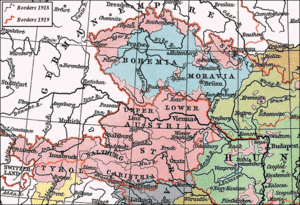
Sudetendeutsche Partei / Baggrund
Tysk dominerede områder i det vestlige Østrig-Ungarn i 1911 markeret med lyserødt.
Sudetendeutsche Partei, forkortet SdP var et politisk parti, der blev grundlagt af Konrad Henlein under navnet Sudetendeutsche Heimatfront den 1. oktober 1933 kort efter, at Tjekkoslovakiet havde forbudt det tjekkoslovakiske naziparti Deutsche Nationalsozialistische Arbeiterpartei. I april 1935 blev partiet omdøbt til Sudetendeutsche Partei som følge af krav fra den tjekkoslovakiske regering og i november 1935 ændret til det officielle Sudetendeutsche und Karpatendeutsche Partei.